Grey Hook

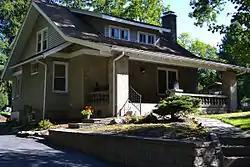
The house in September 2015

Grey Hook is a historic home located at Poughkeepsie, Dutchess County, New York. It was built in 1911 and is a 1-story, two-bay-wide concrete block Bungalow-style dwelling. It features a roof that sweeps out over the porch with concrete block columns and balustrade.